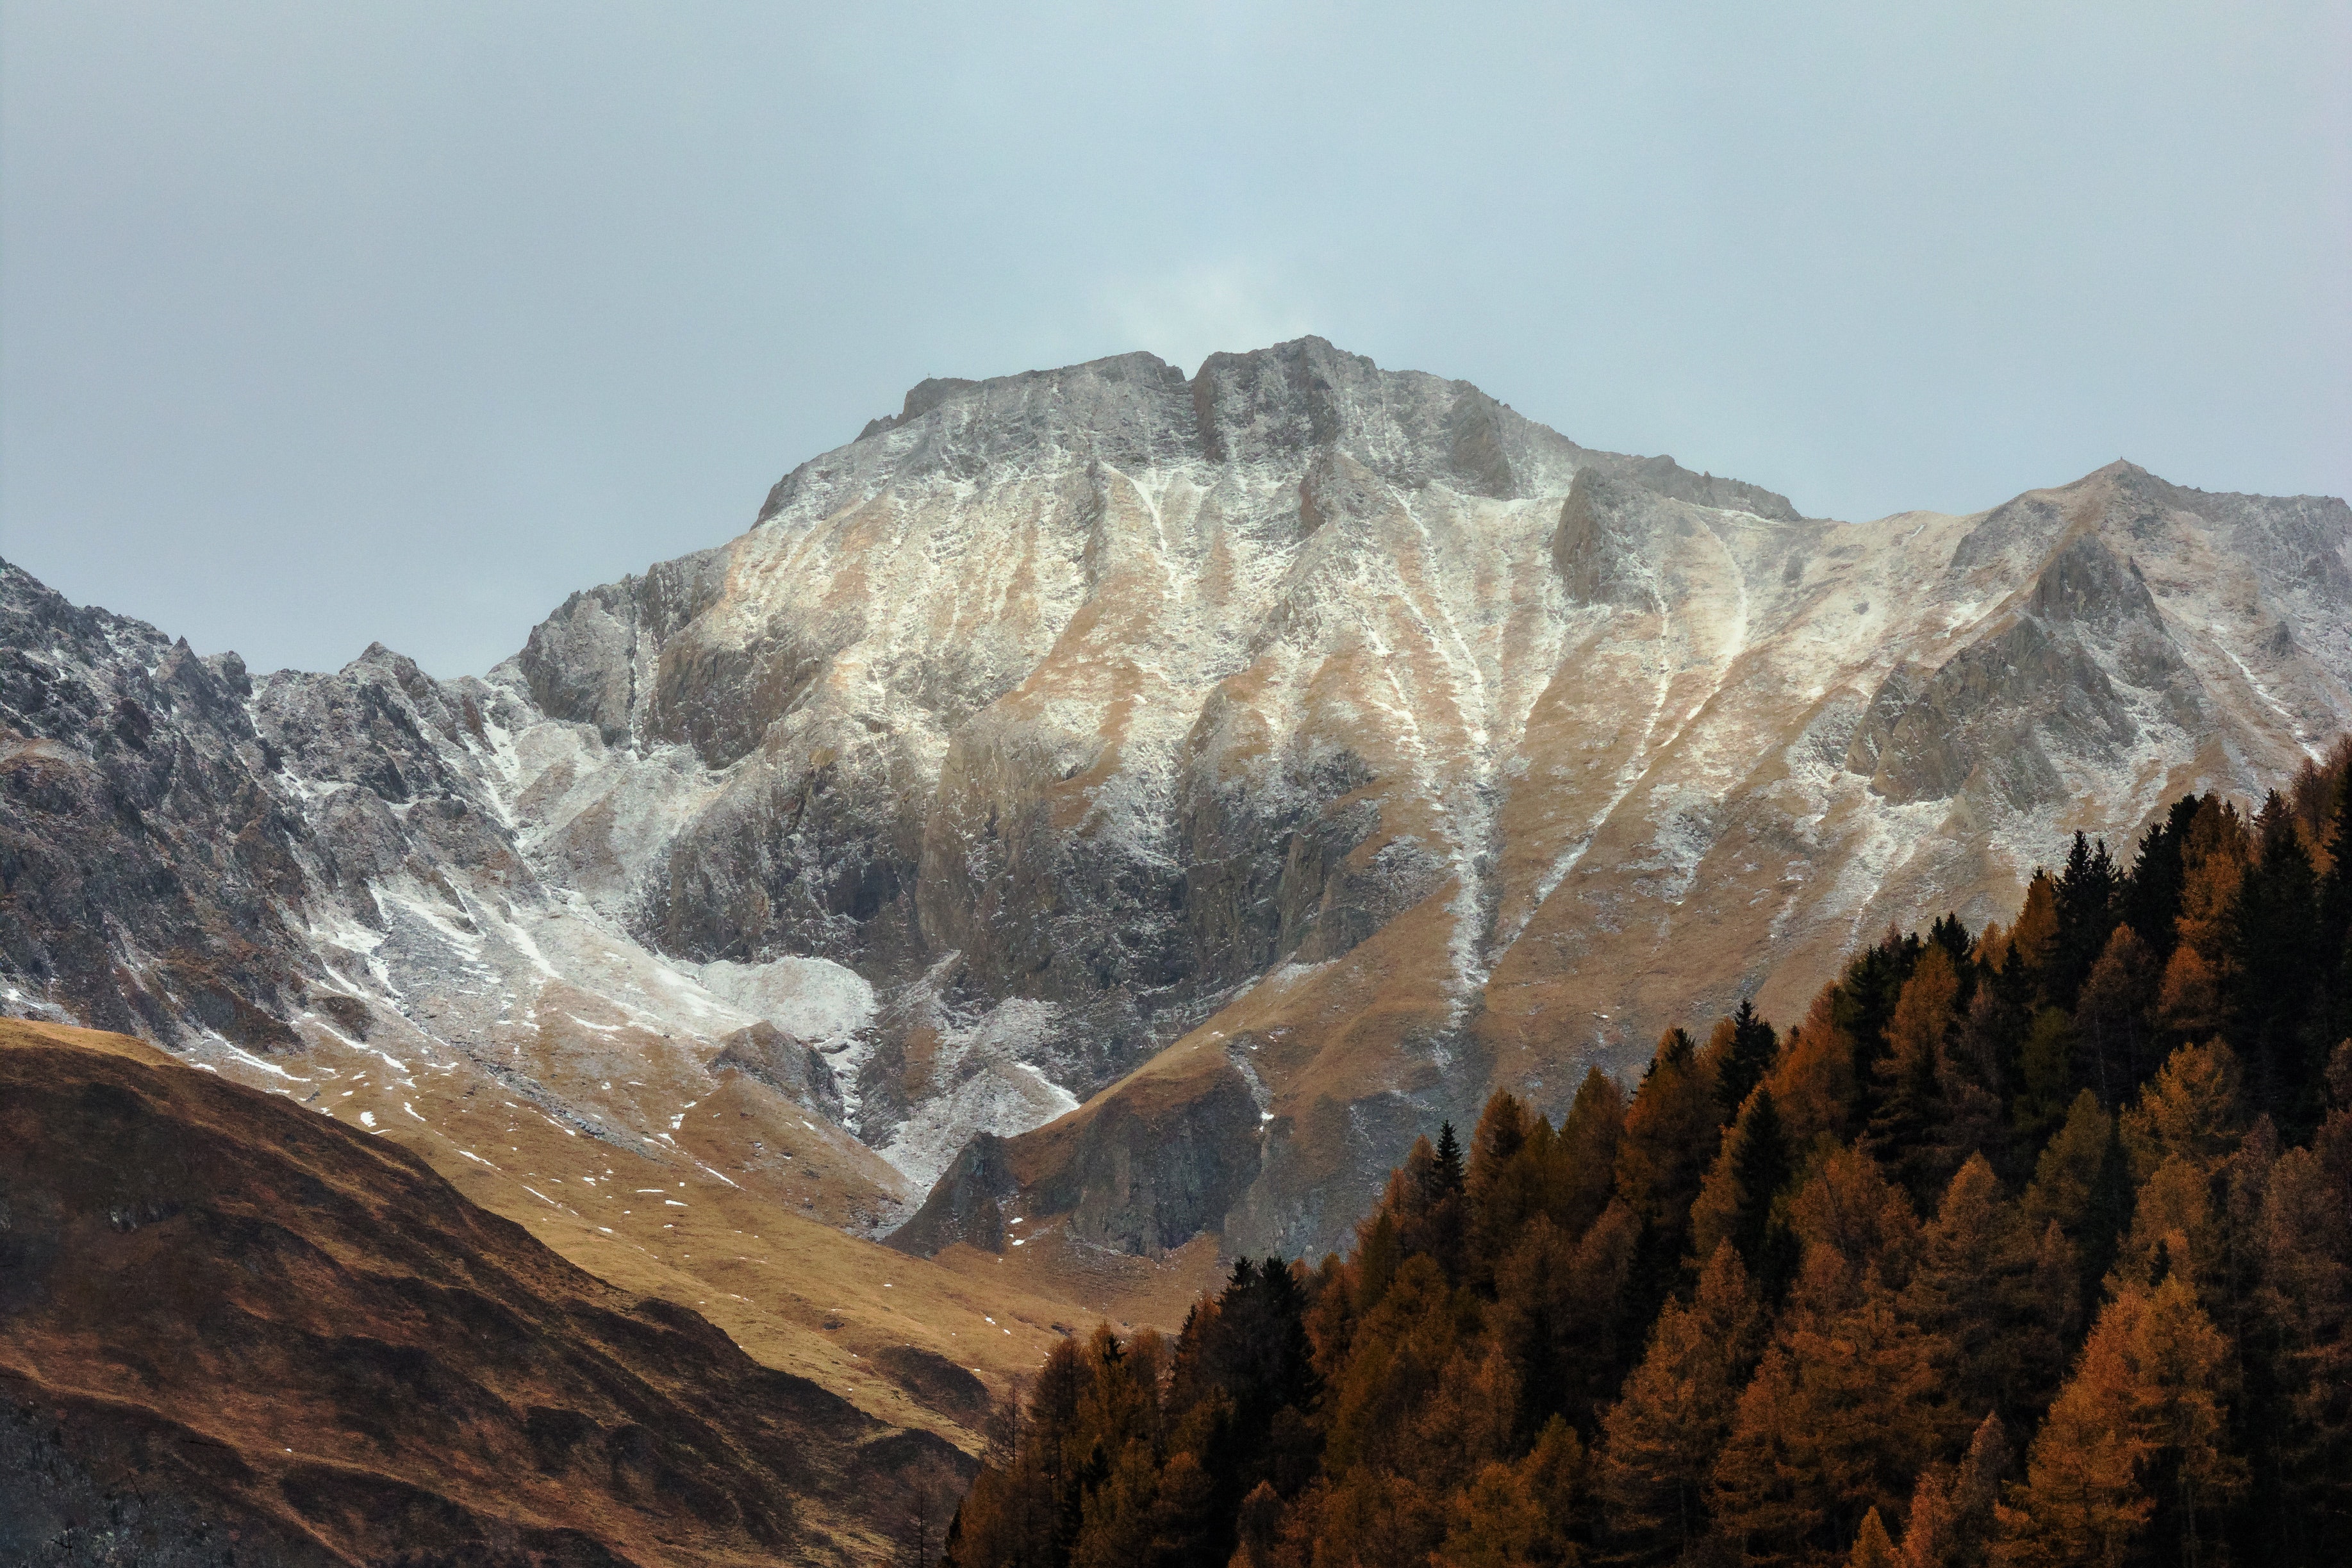
mountainous landforms, mountain, mountain range, ridge, massif, highland, alps, summit, wilderness, ar te, fell, hill, rock, geology, terrain, valley, cirque, batholith, badlands, hill station, glacial landform, formation, geological phenomenon, national park, landscape, wadi, mount scenery